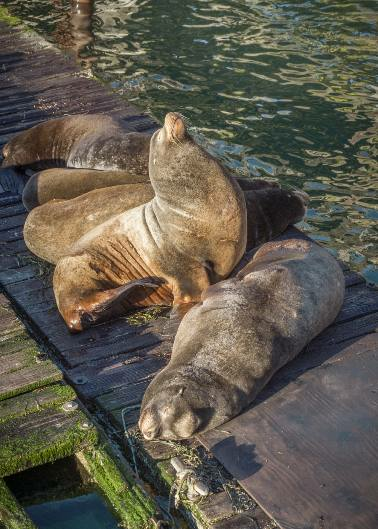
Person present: No